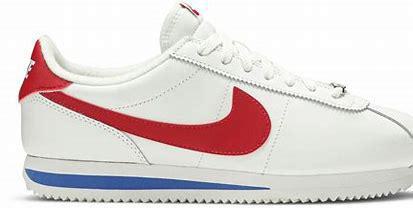
Brand: Nike
Model: Cortez